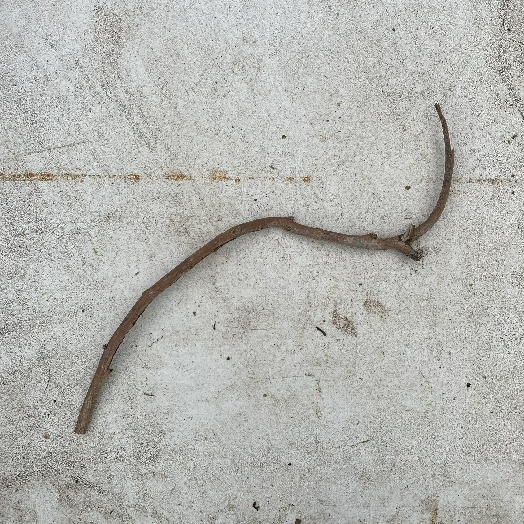
Label: Vegetation